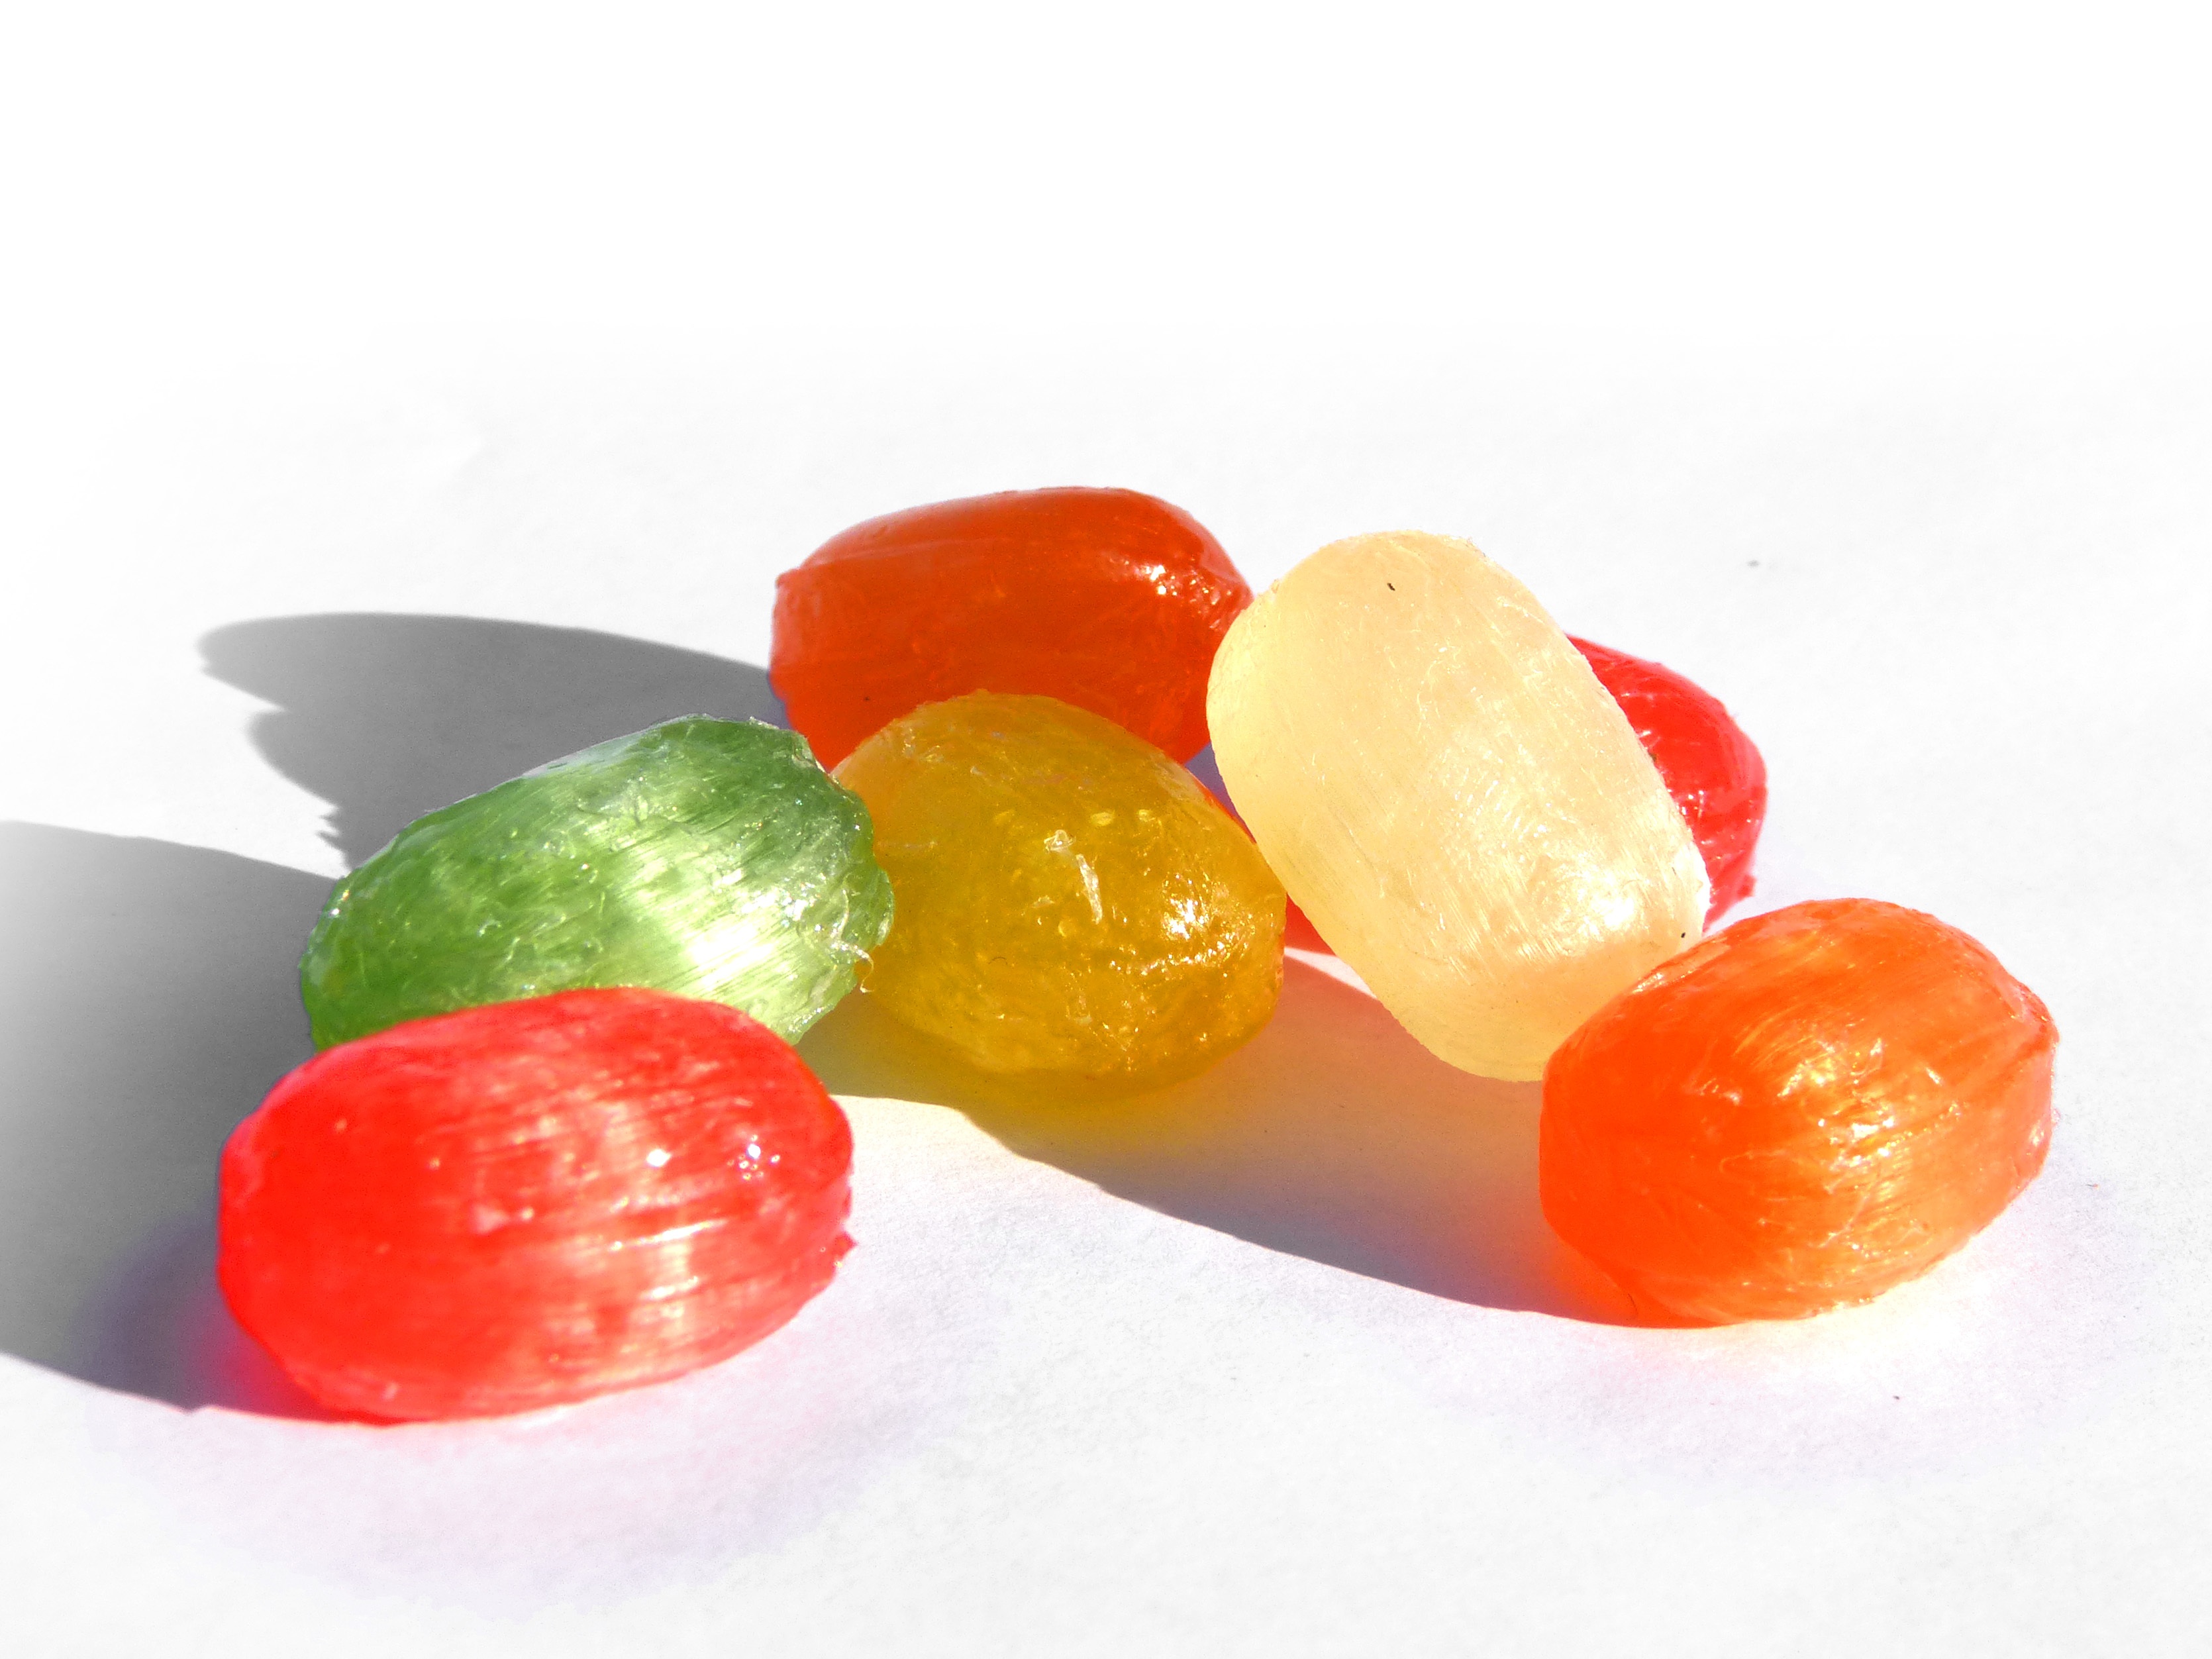
fruit, sweet, food, produce, dessert, colors, candy, confectionery, gummi candy, wine gum, gumdrop, gelatin dessert, jelly bean